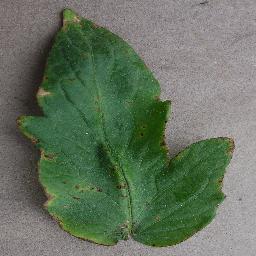
Label: Tomato___Bacterial_spot